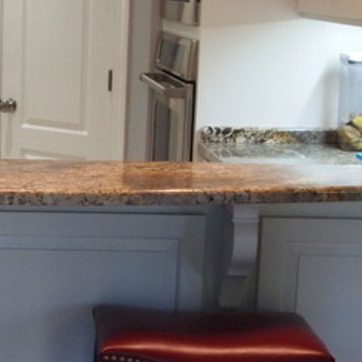
Material: polishedstone